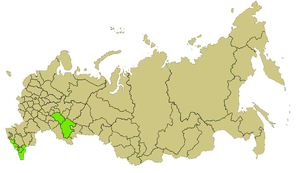
La Fédération de Russie est définie comme un État laïc par la Constitution Russe. La Constitution garantit « la liberté de conscience, la liberté de religion, y compris le droit de pratiquer individuellement ou en groupe une religion ou de ne pratiquer aucune religion, de choisir librement une religion, d'avoir le droit de posséder et de diffuser des croyances religieuses et d'agir conformément à celles-ci ». La loi fédérale du 26 septembre 1997 n°125-Ф3 « sur la liberté de conscience et sur les associations religieuses » confirme « l'égalité devant la loi indépendamment de l'attitude à l'égard de la religion ou de la conviction ».